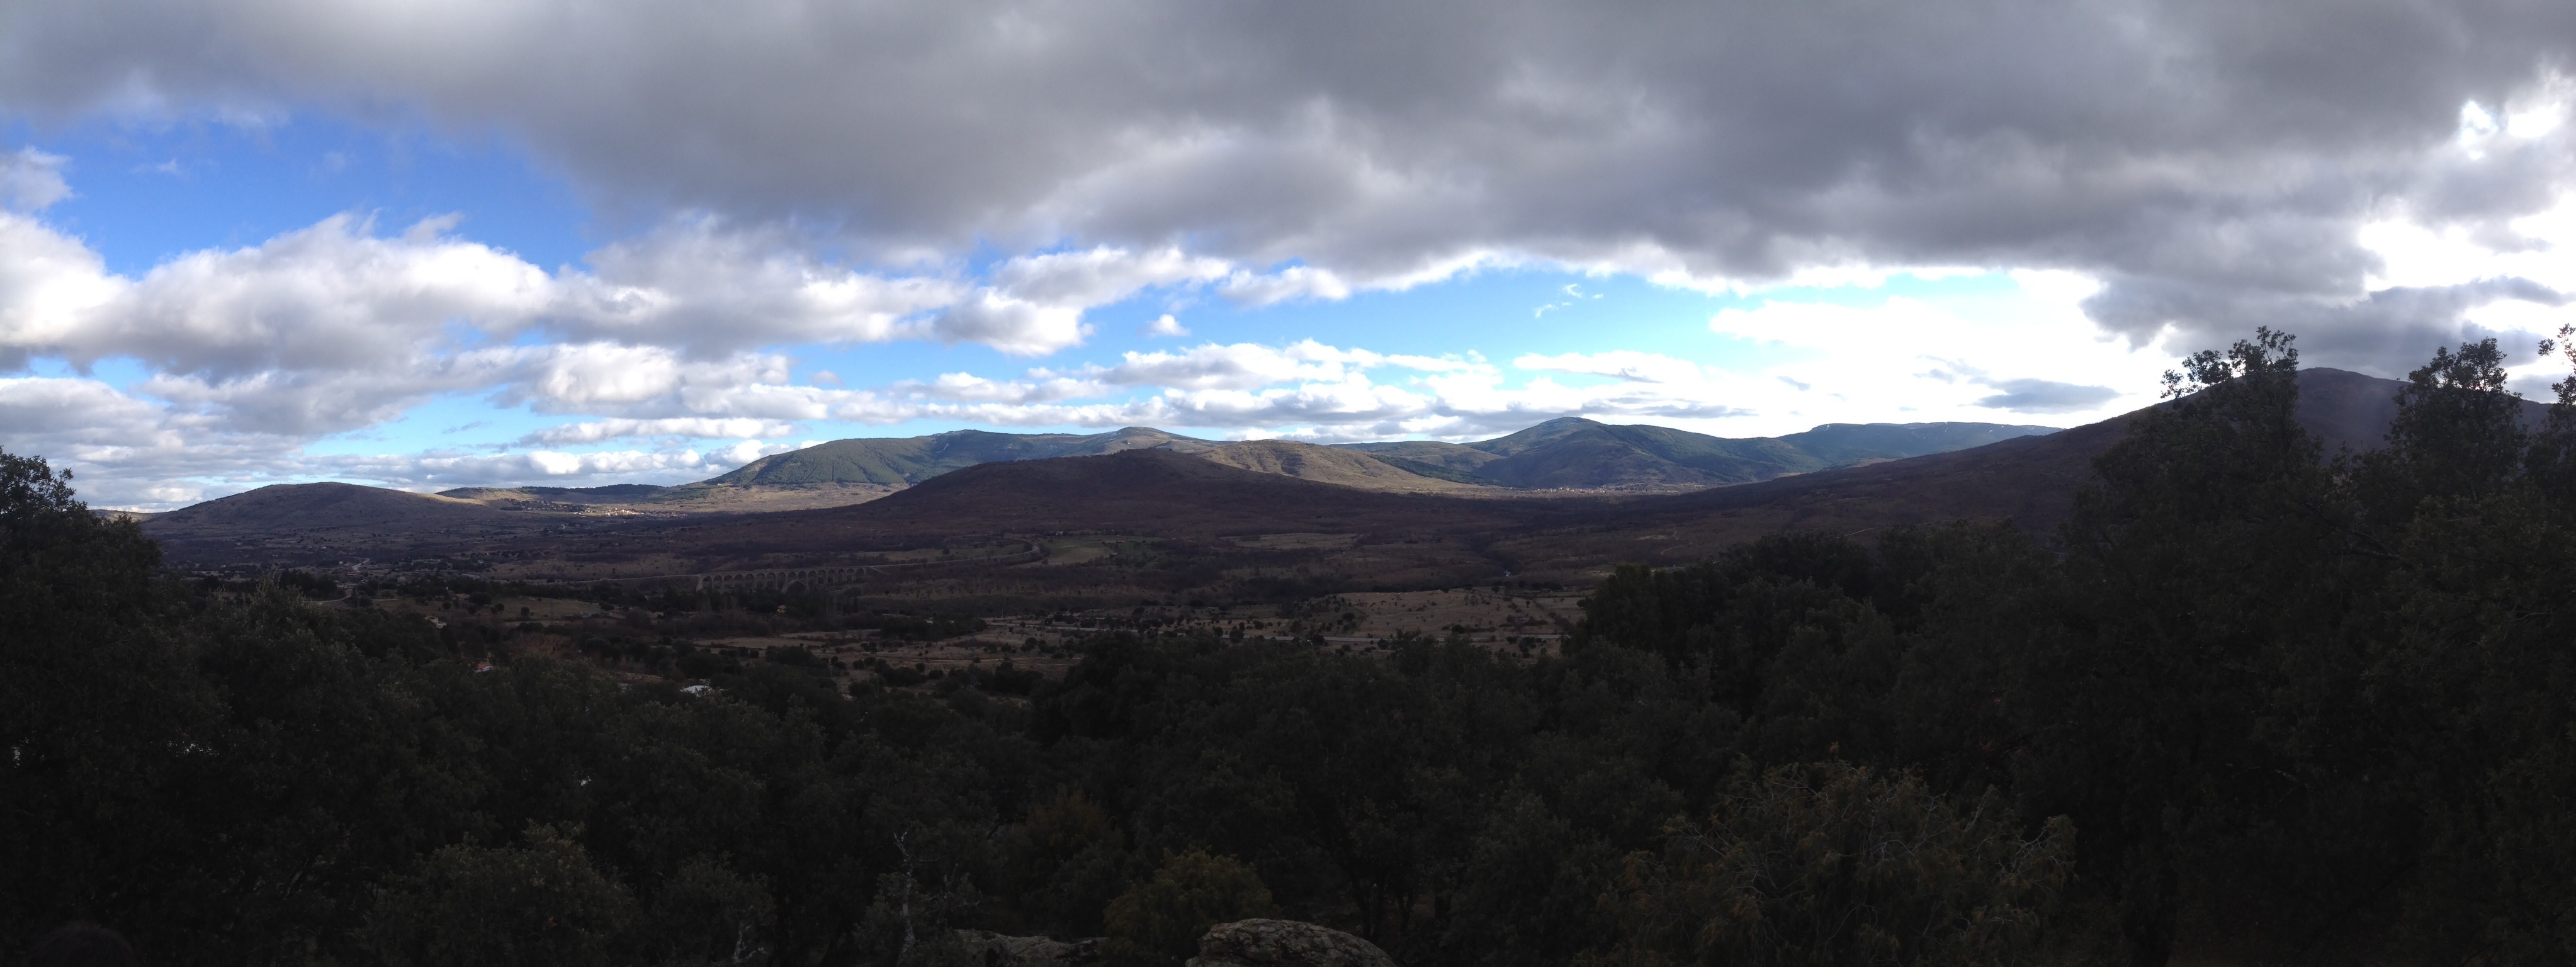
wilderness, mountain, cloud, view, valley, mountain range, highland, ridge, madrid, plateau, fell, loch, landform, geographical feature, mountainous landforms